Moorreesburg

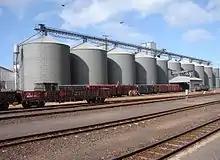
Grain silos next to the Moorreesburg railway station. The town is a major logistical center for the region's grain industry.

Moorreesburg is a rural town situated about north of Cape Town, in the Western Cape province of South Africa. It was laid out in 1879 on the farm Hooikraal, was administered by a village management board from 1882 and attained municipal status in 1909. Today it falls within the Swartland Local Municipality, which is part of the West Coast District Municipality. The town is the seat of government for the West Coast District Municipality.